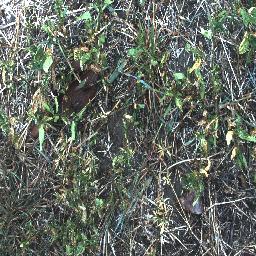
Label: negative